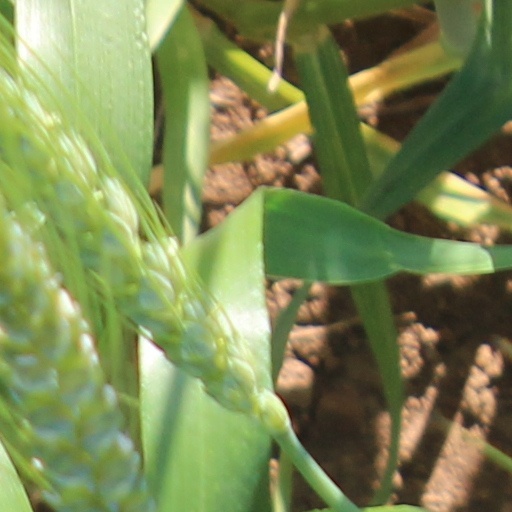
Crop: wheat